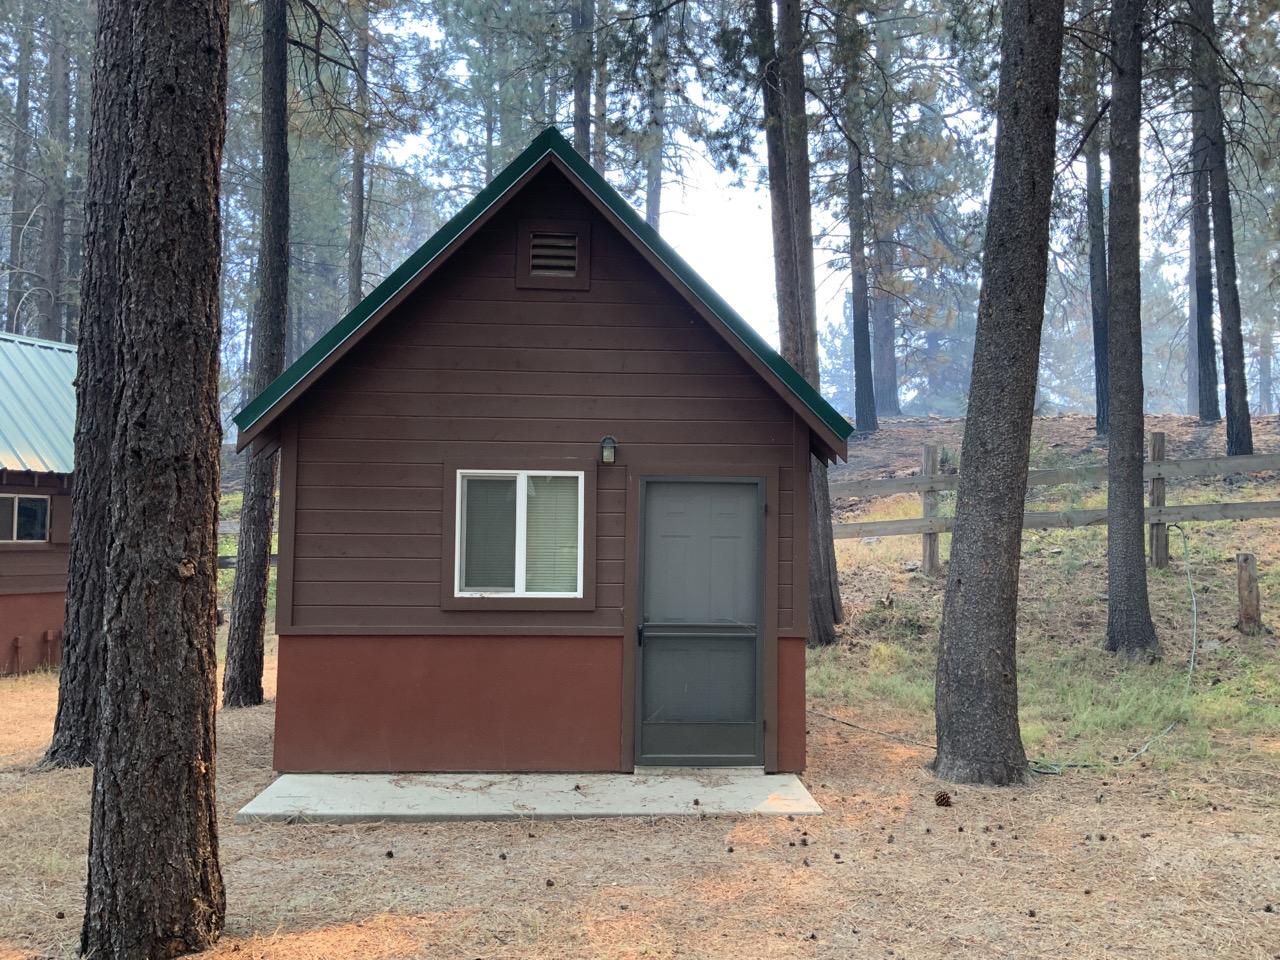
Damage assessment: no_damage